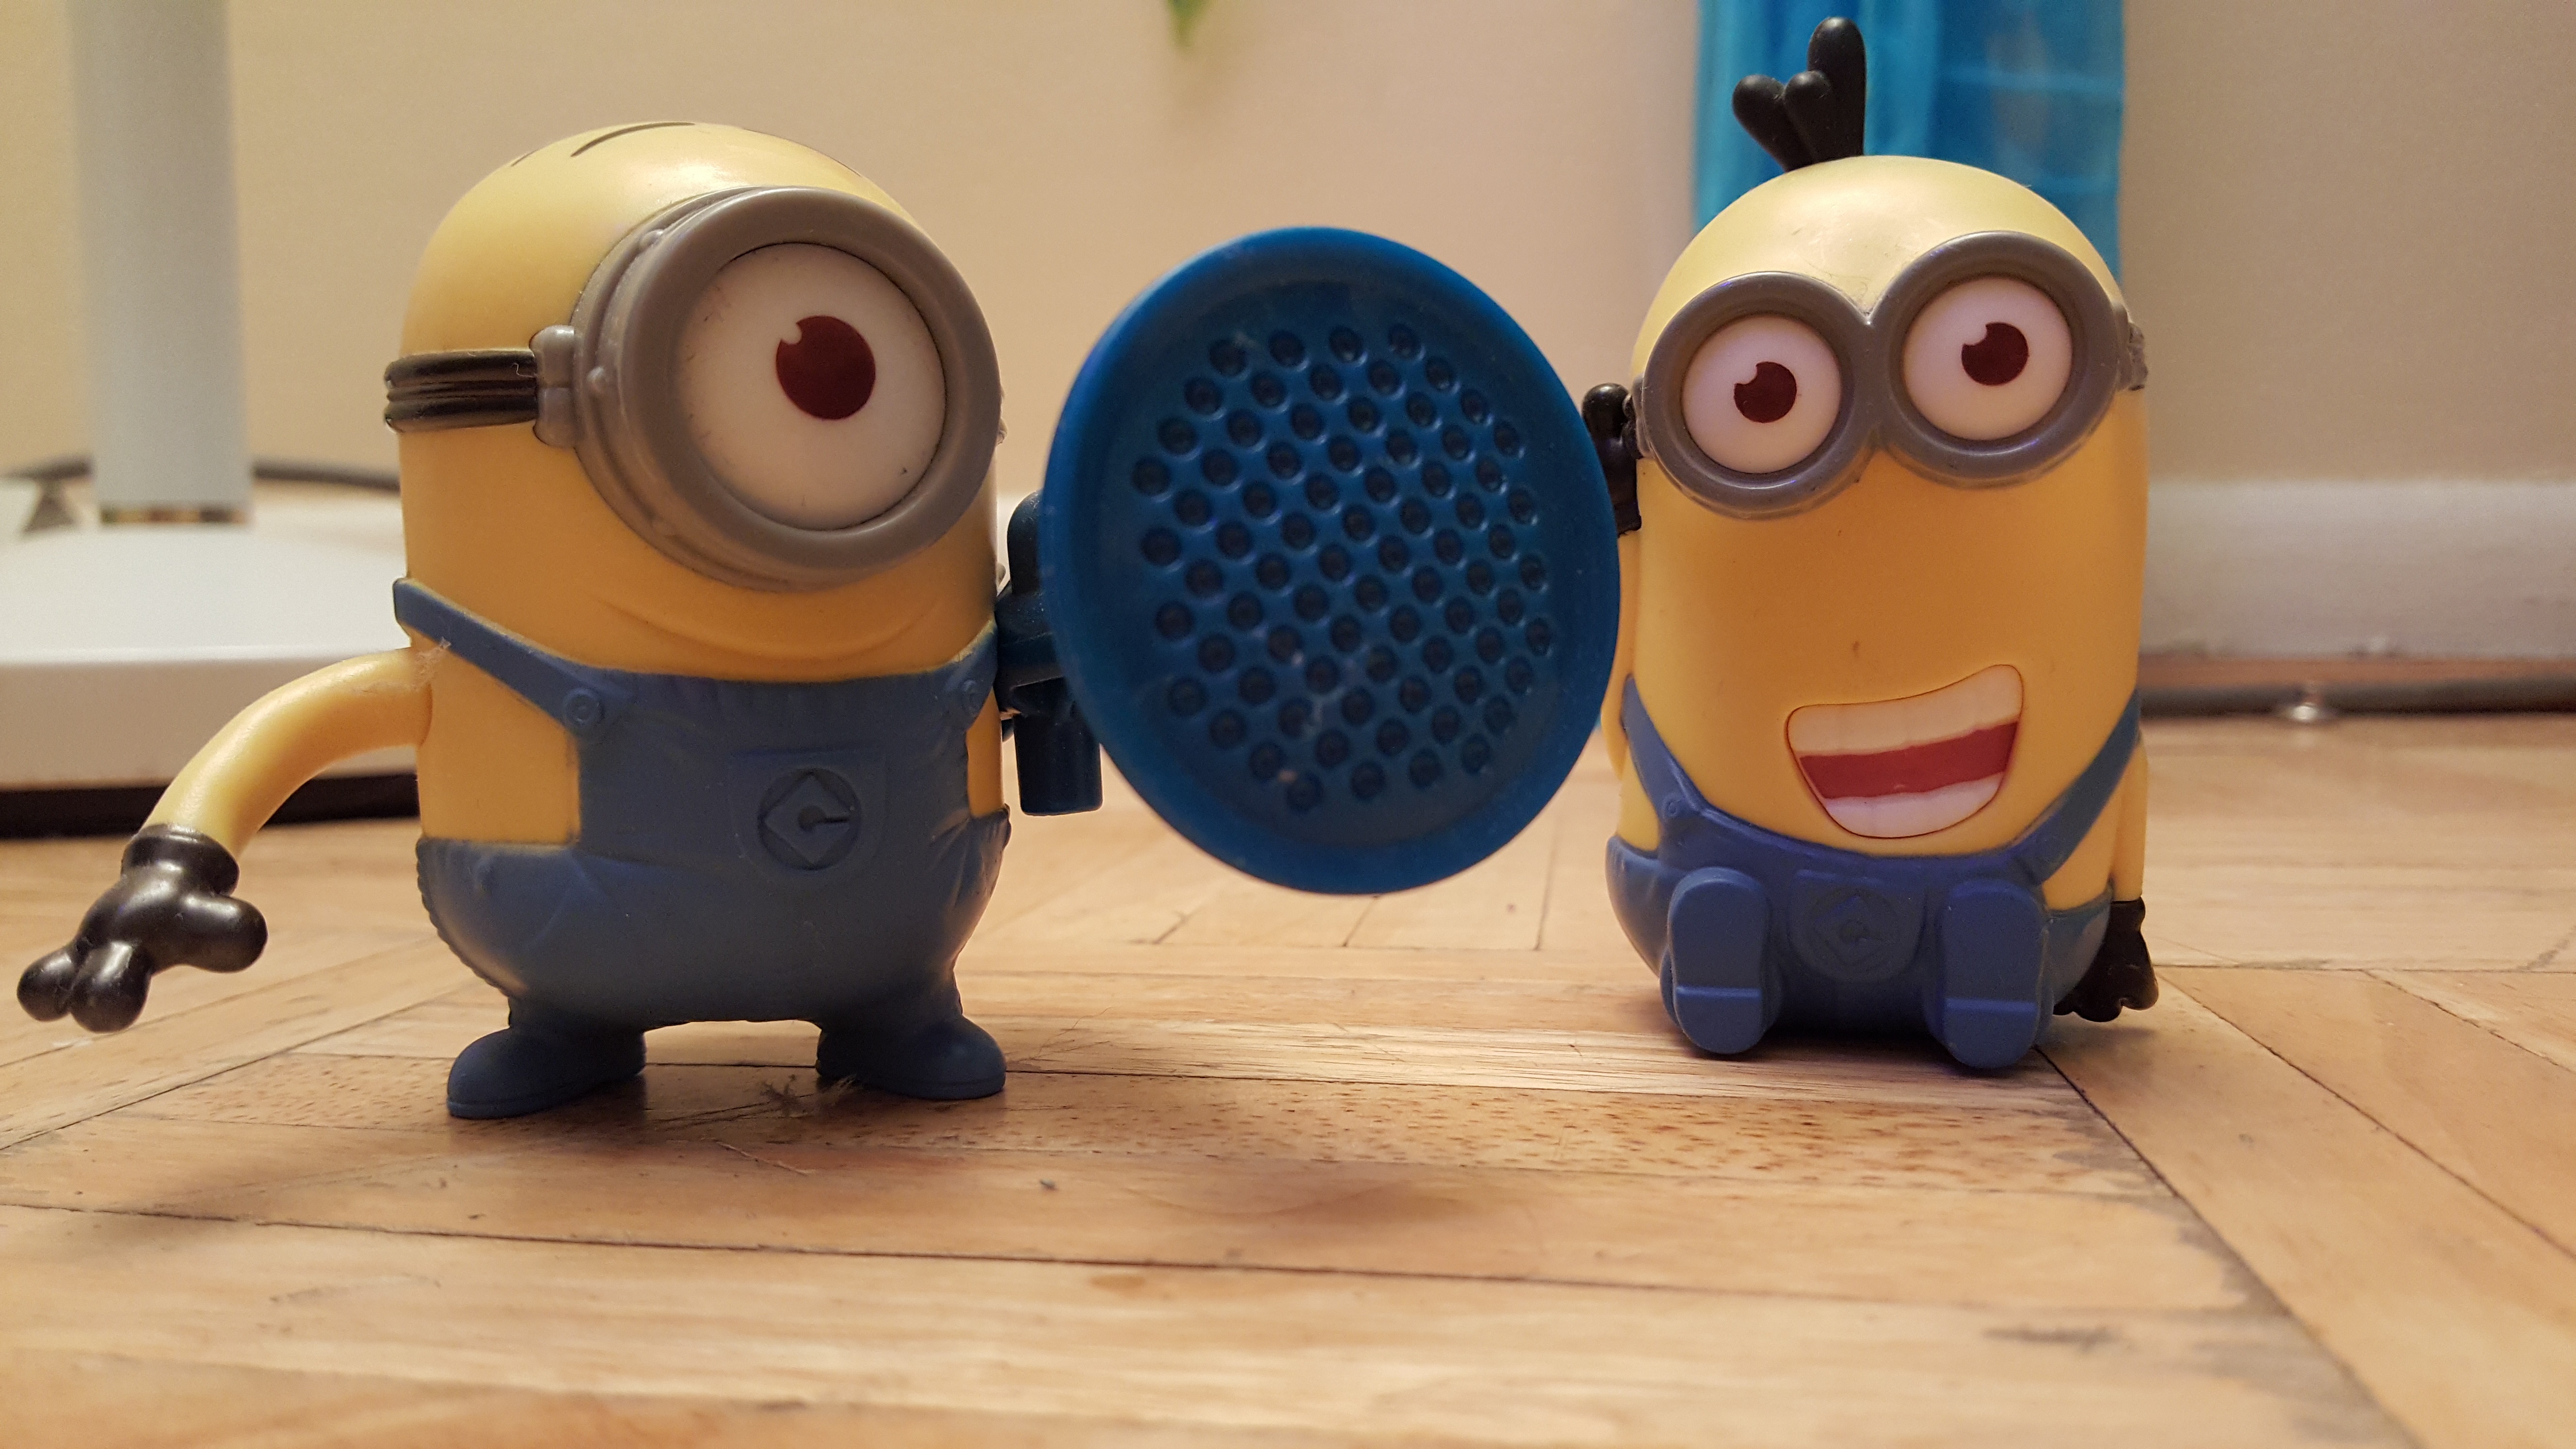
machine, blue, yellow, toy, art, robot, cartoon, minion, stuffed toy